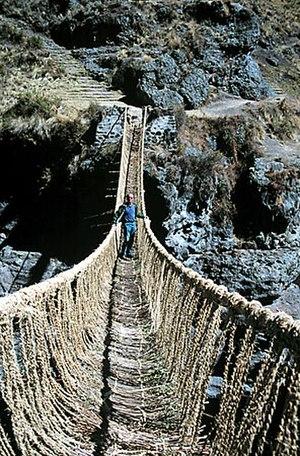
Les ponts de corde inca sont des ponts suspendus de type pont de singe franchissant des canyons ou des gorges, utilisés par la civilisation inca. Ces ponts servaient principalement aux piétons et au bétail, les incas n'avaient pas de véhicules équipés de roues. Ils furent intimement liés aux moyens de communication routiers inca et sont considérés actuellement comme un exemple de leur innovation dans l'ingénierie. Ils étaient fréquemment utilisés par les coureurs Chaski qui livraient des messages aux quatre coins de l'empire.
Cet article a pour objet de présenter une liste de ponts remarquables du Pérou, tant par leurs caractéristiques dimensionnelles, que par leur intérêt architectural ou historique.